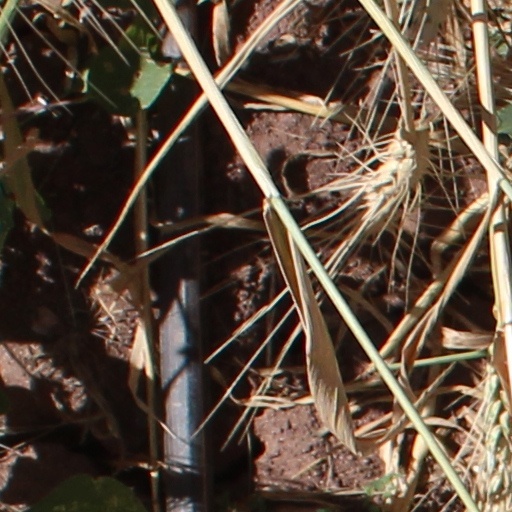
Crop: wheat